History of Taormina

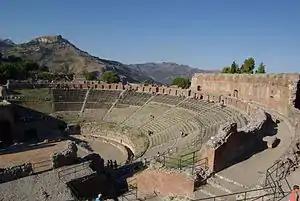
Taormina Theatre

Taormina dates to around 396 BC after Dionysius I of Syracuse destroyed nearby Naxos in 403 BC and the Siculi formed a new settlement on the nearby Mount Taurus which gradually grew up into the city of Tauromenium (modern Taormina).